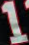
Number: 1